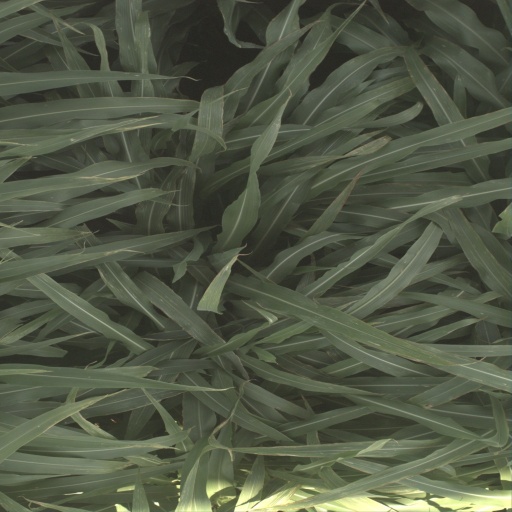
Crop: sorghum